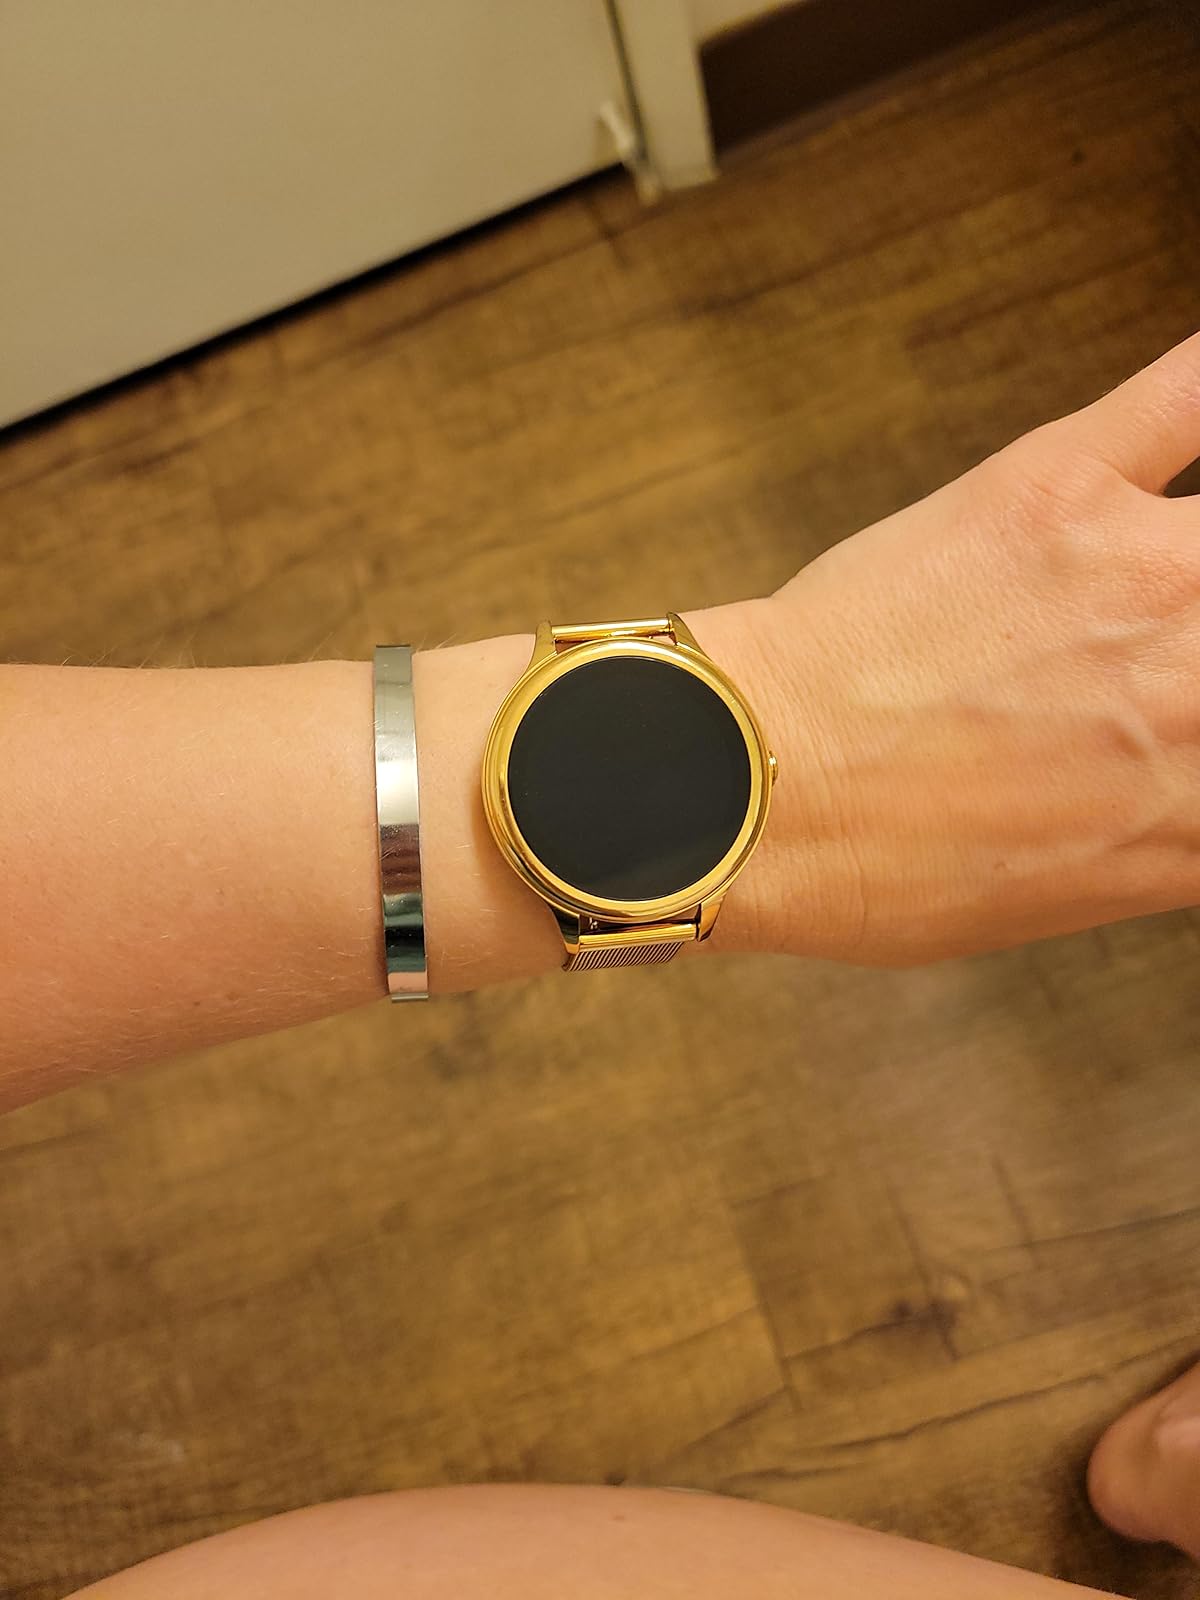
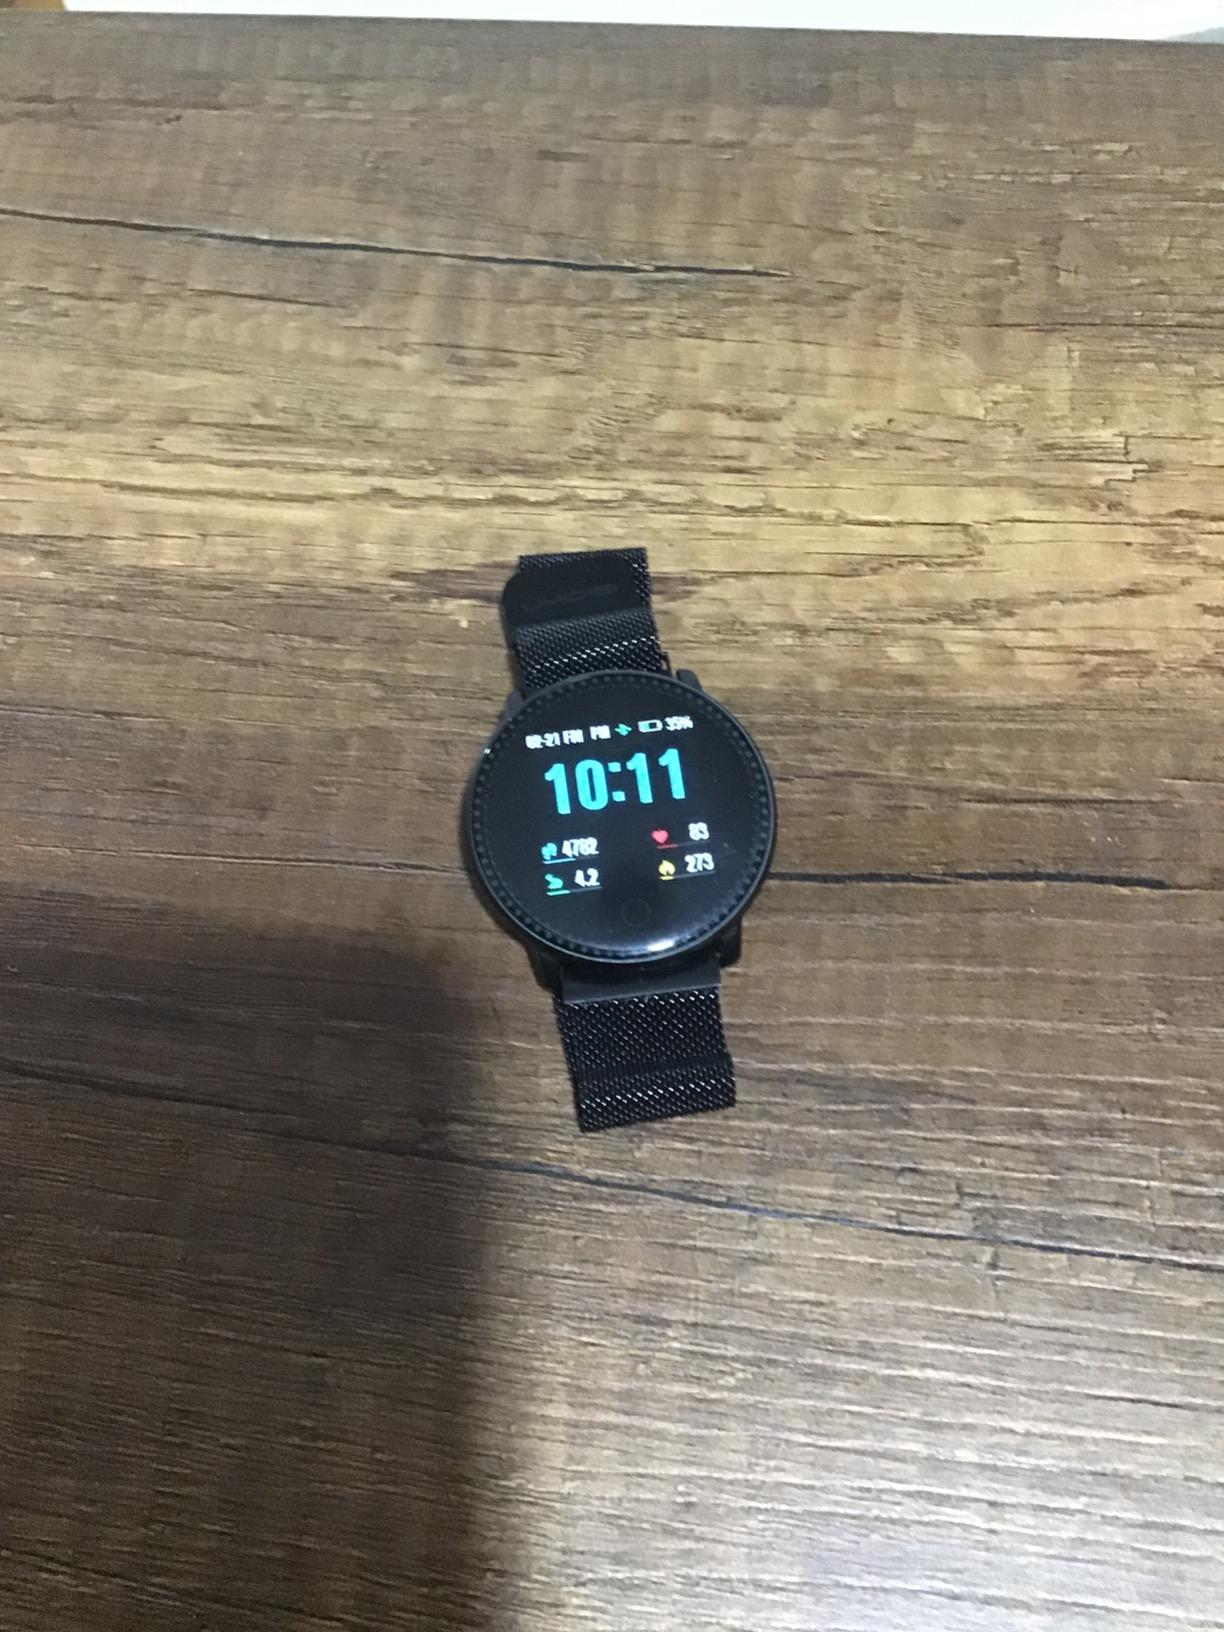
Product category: smartwatch
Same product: no